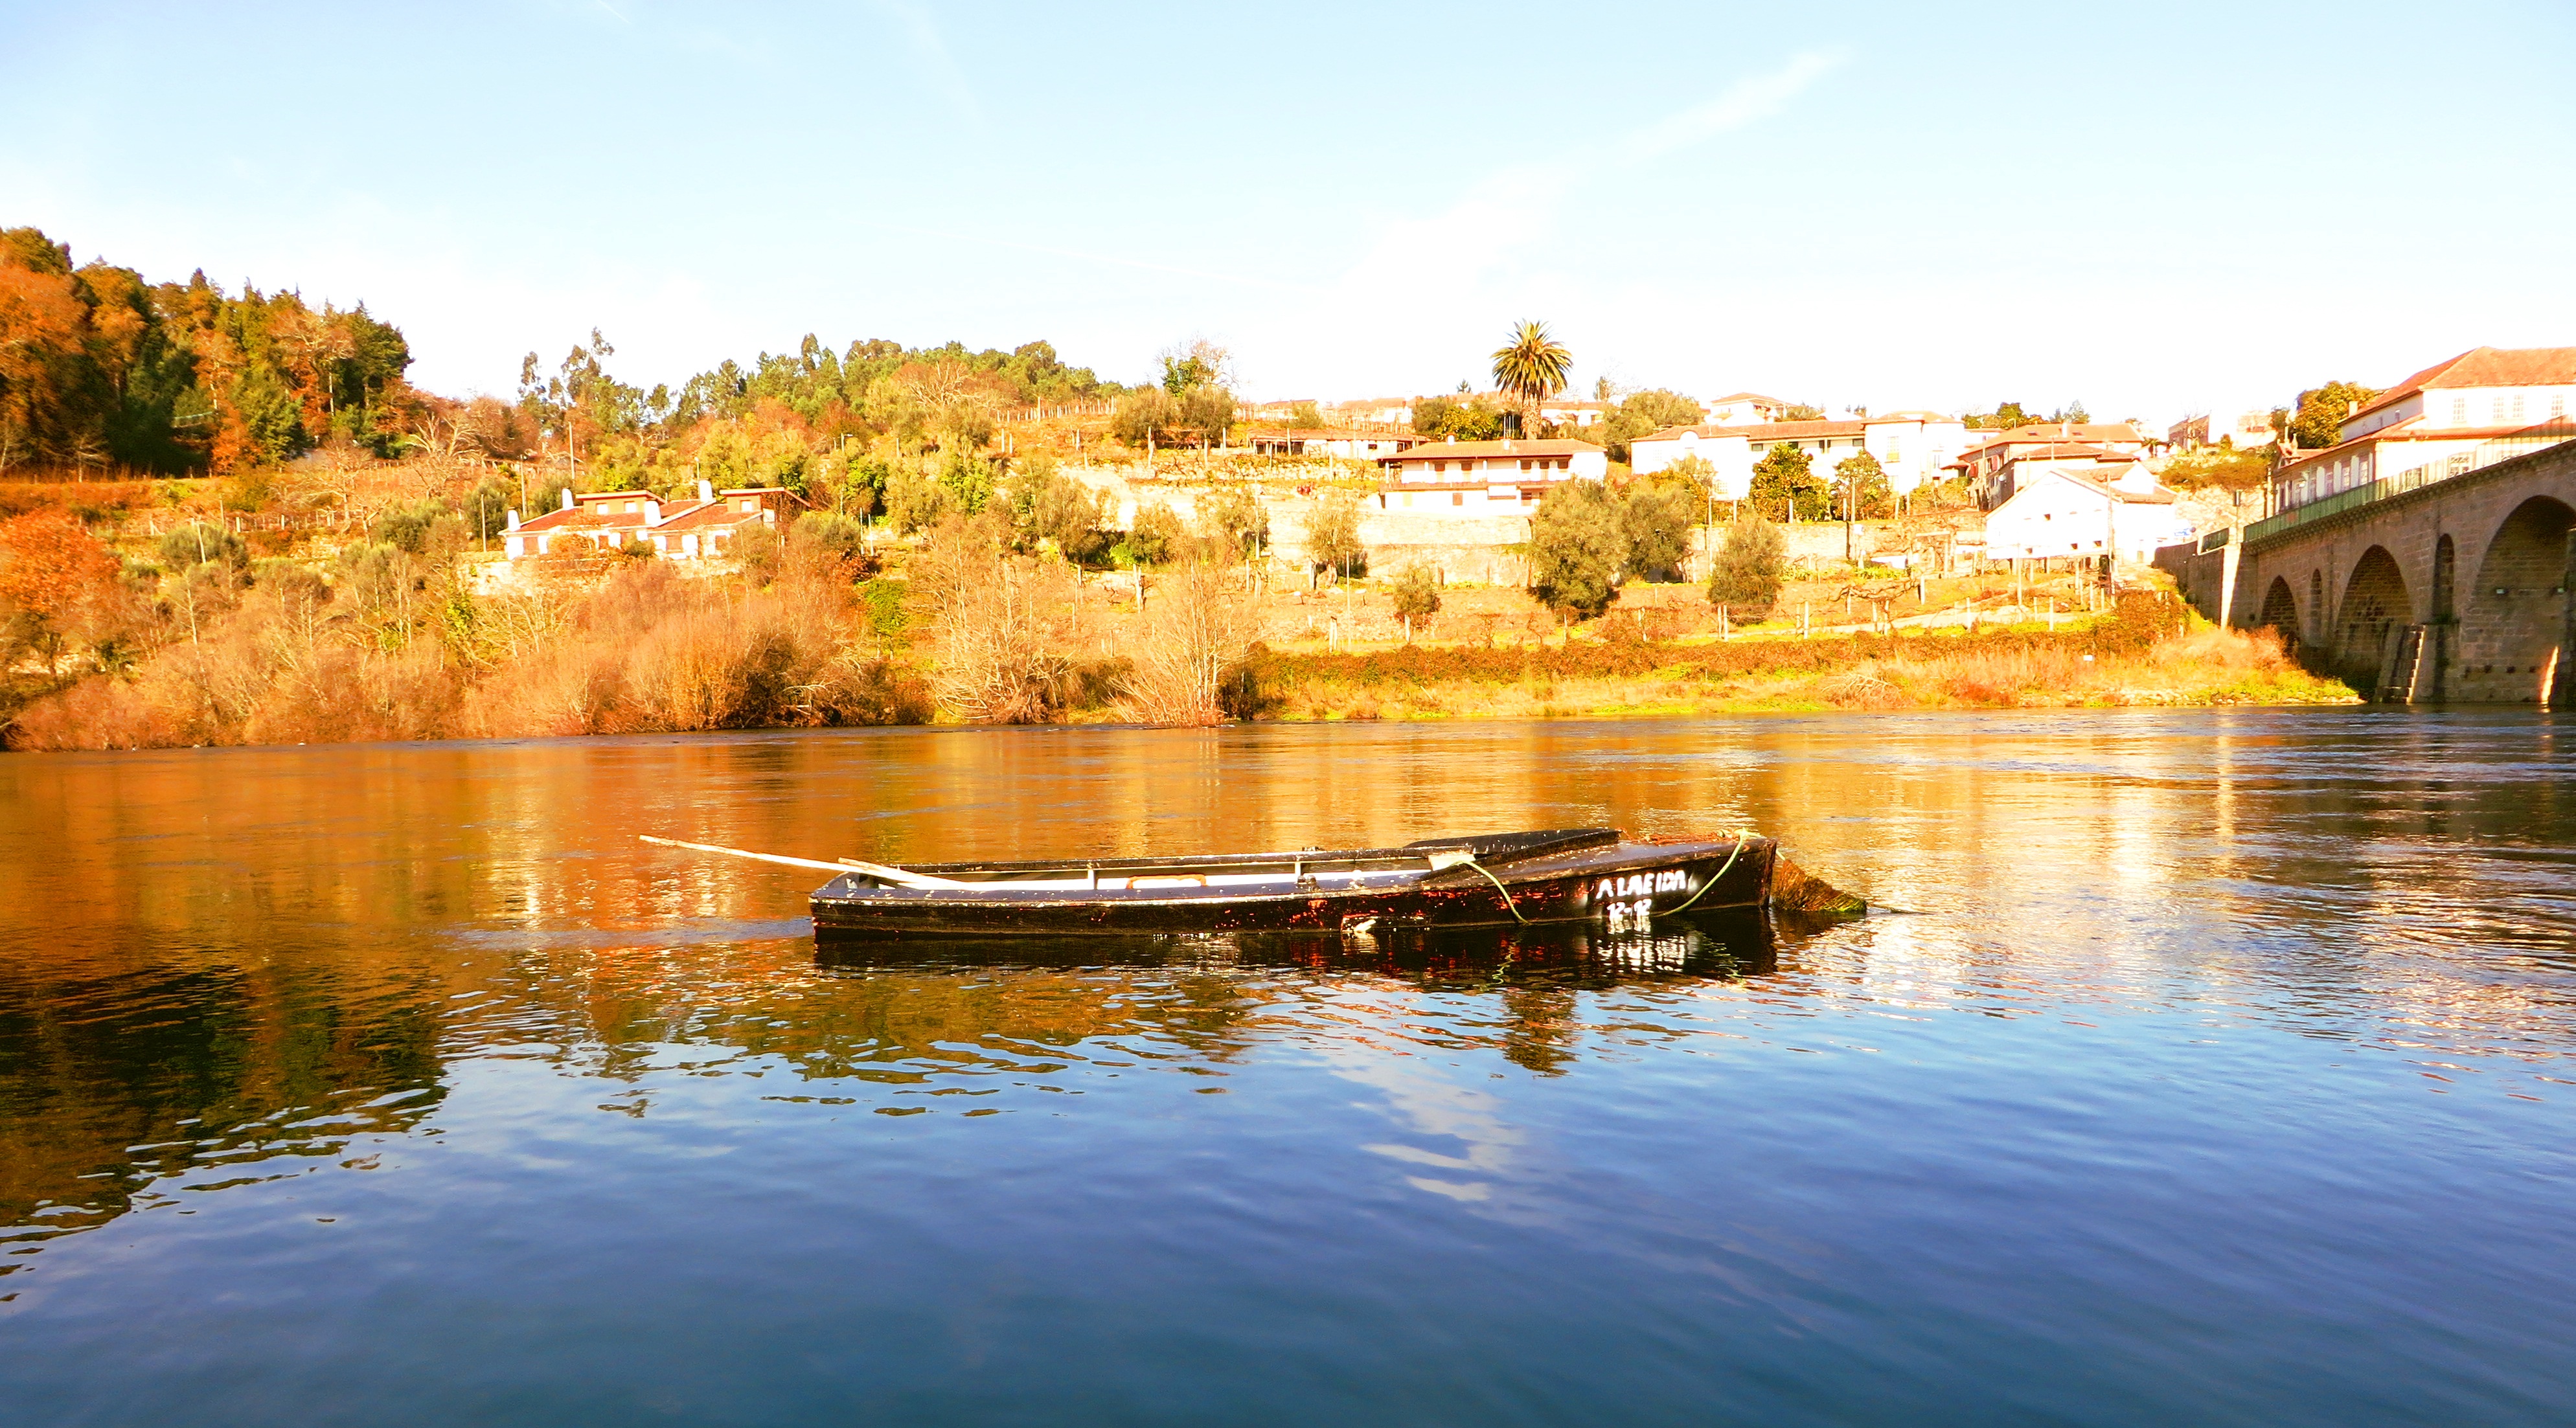
water, boat, lake, river, reflection, vehicle, boating